Port Vale F.C.

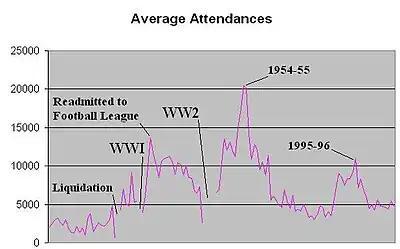
Average home attendances from 1892–93 to 2009–10.

The club has a fierce rivalry with Stoke City, as City are based in the town of Stoke-upon-Trent. Stoke and Vale first met on 2 December 1882 and played out a total of 44 Football League games up until 10 February 2002, when the two clubs last met in the Second Division; Stoke won the first match 1–0, whilst Vale were 1–0 victors in the latest encounter.